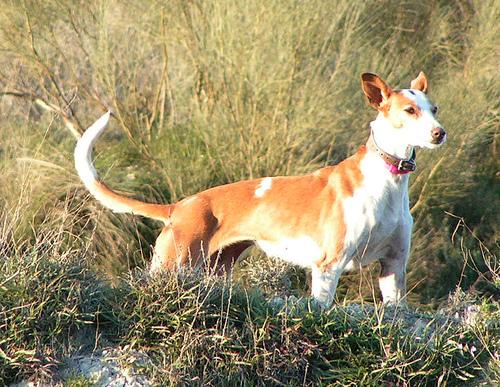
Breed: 210-n000006-Ibizan_hound